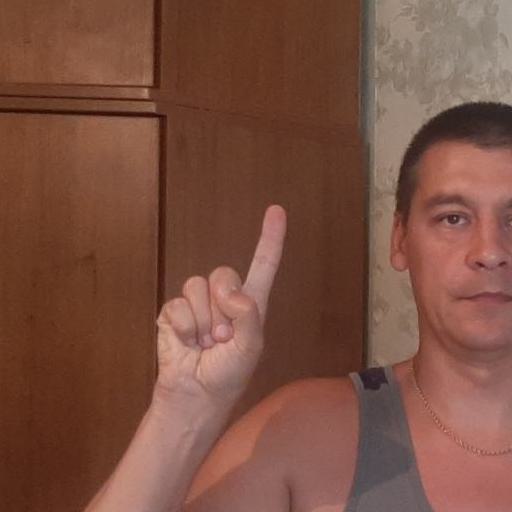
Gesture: one